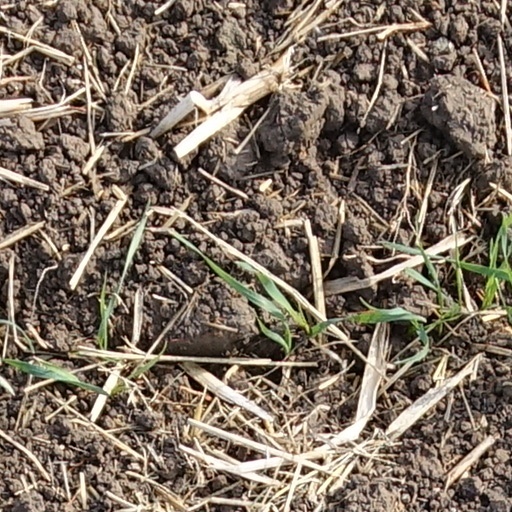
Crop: wheat